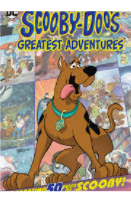
Portrait style: Cartoon Portrait